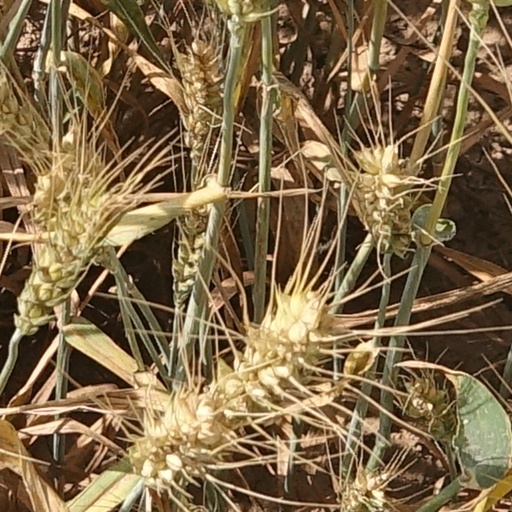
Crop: wheat